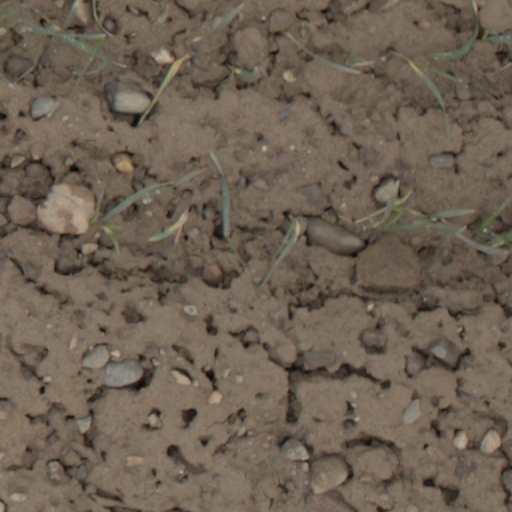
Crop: wheat